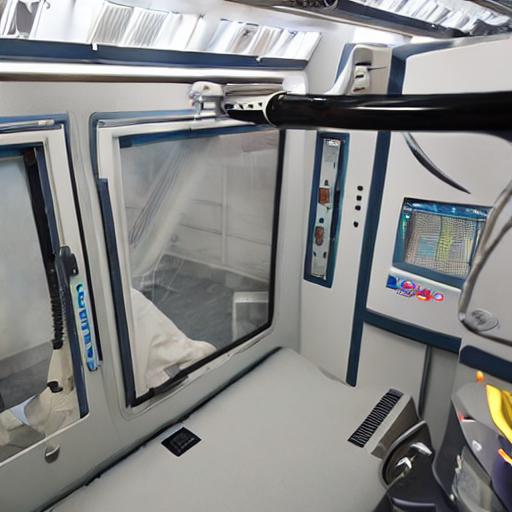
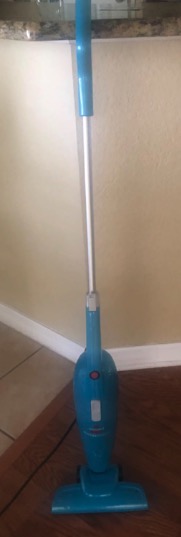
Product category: items_vacuum
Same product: no